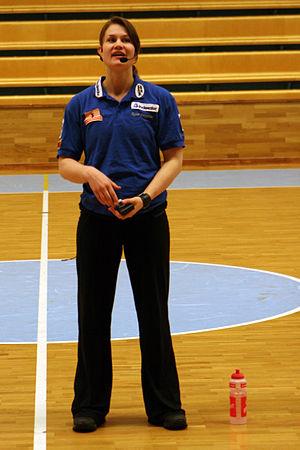
Heidi Andersson est une combattante de bras de fer suédoise, née le 27 février 1981.